Erzherzog Karl-class battleship

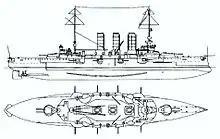
Right elevation and plan of the "Erzherzog Karl" class

The "Erzherzog Karl" class displaced . They were long, had a beam of and a draft of . They were manned by 700 men.